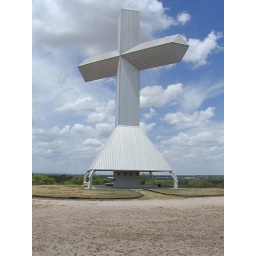
Under the cross is a guestbook and a book in which to write one's prayers.